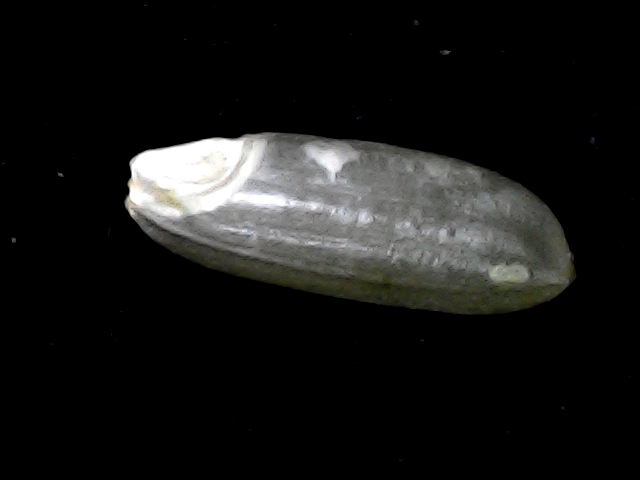
Rice variety: BD51